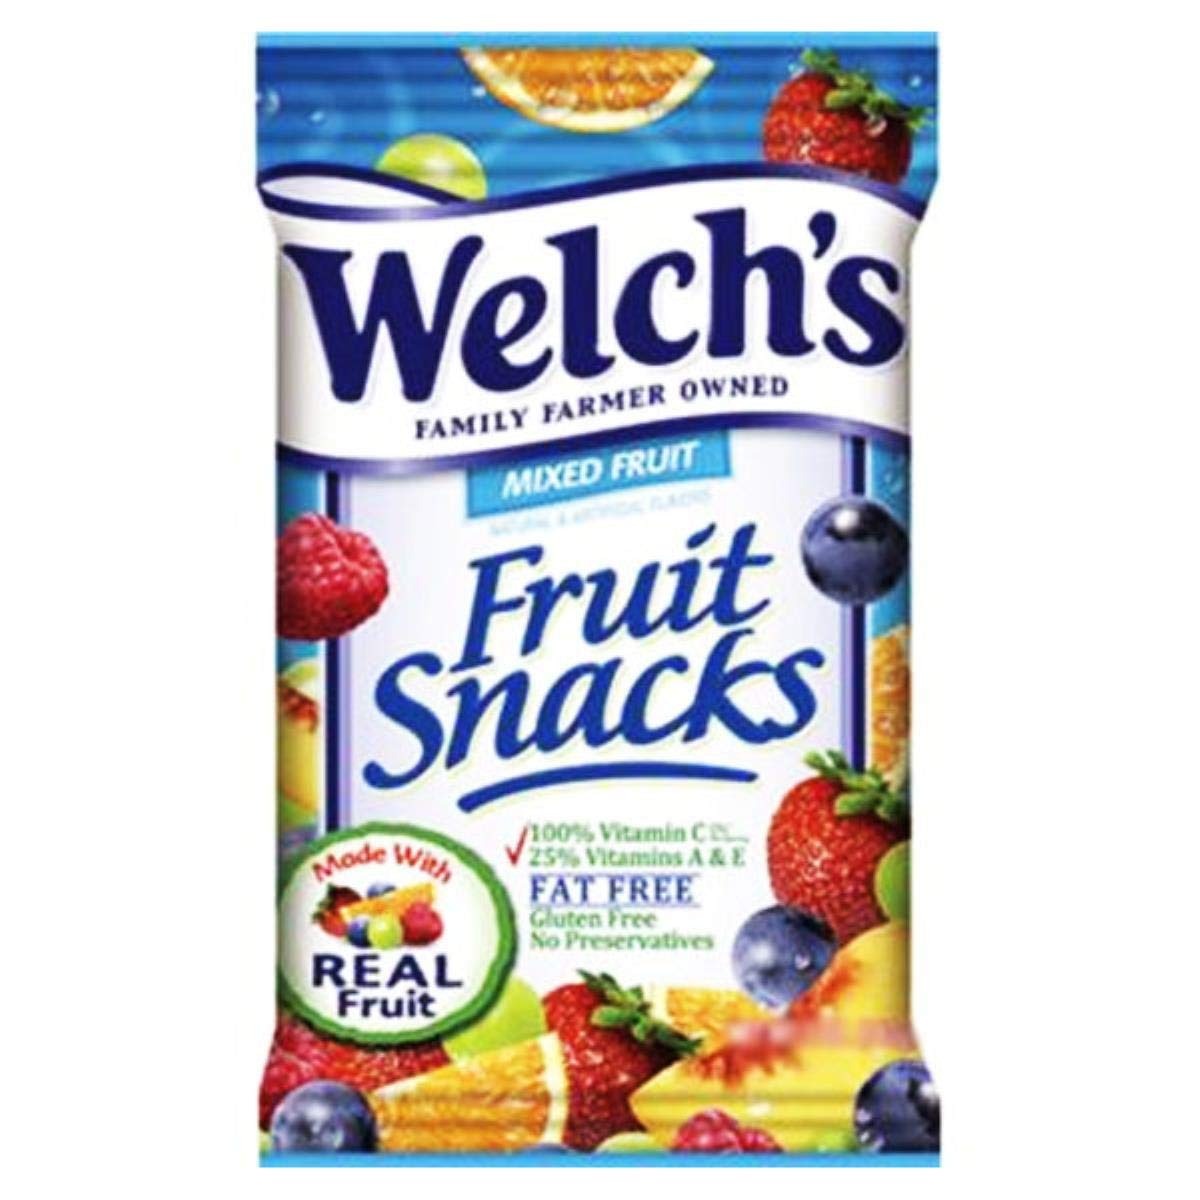
Item Name: Welch's Fruit Snacks, Strawberry, Gluten Free, Bulk Pack, 2.25 oz Individual Single Serve Bags (Pack of 48)
Bullet Point 1: Includes (48) 2.25 oz single serving bags
Bullet Point 2: Delicious fruit snacks where fruit is the 1st Ingredient
Bullet Point 3: Excellent source of Vitamins A, C & E
Bullet Point 4: Gluten free, fat free & preservative free
Bullet Point 5: Perfect tasty snack for school lunches, sporting games, the office and more
Value: 108.0
Unit: Ounce

Price: 1.12